Atlas Shrugged: Part I

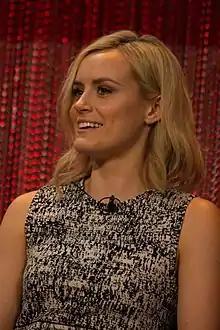
Taylor Schilling starred as Dagny Taggart.

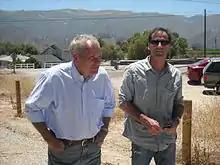
John Aglialoro (left) and Harmon Kaslow (right) produced the film.

In 1972, Albert S. Ruddy approached Rand to produce a cinematic adaptation of "Atlas Shrugged". Rand agreed that Ruddy could focus on the love story. Rand insisted on having final script approval, which Ruddy refused to give her, thus preventing a deal. In 1978, Henry and Michael Jaffe negotiated a deal for an eight-hour "Atlas Shrugged" television miniseries on NBC. Jaffe hired screenwriter Stirling Silliphant to adapt the novel and he obtained approval from Rand on the final script. However, in 1979, with Fred Silverman's rise as president of NBC, the project was scrapped.